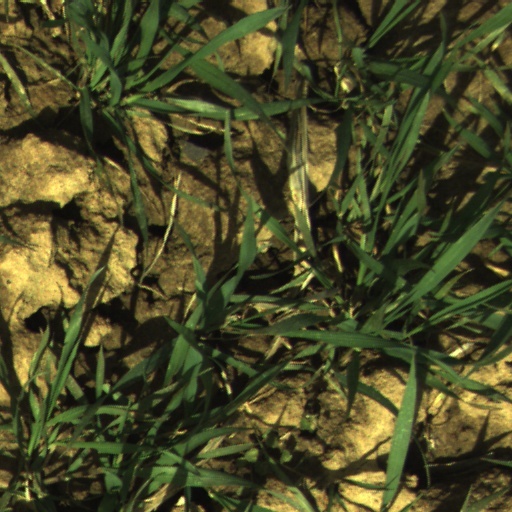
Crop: wheat